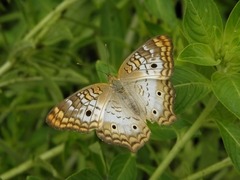
Scientific name: Anartia jatrophae
Common name: White peacock
Family: Nymphalidae
Order: Lepidoptera
Pollinator type: Primary pollinator
Habitat: Gardens, parks, and open areas
Geographic range: Southern United States to Argentina
Conservation status: Least Concern